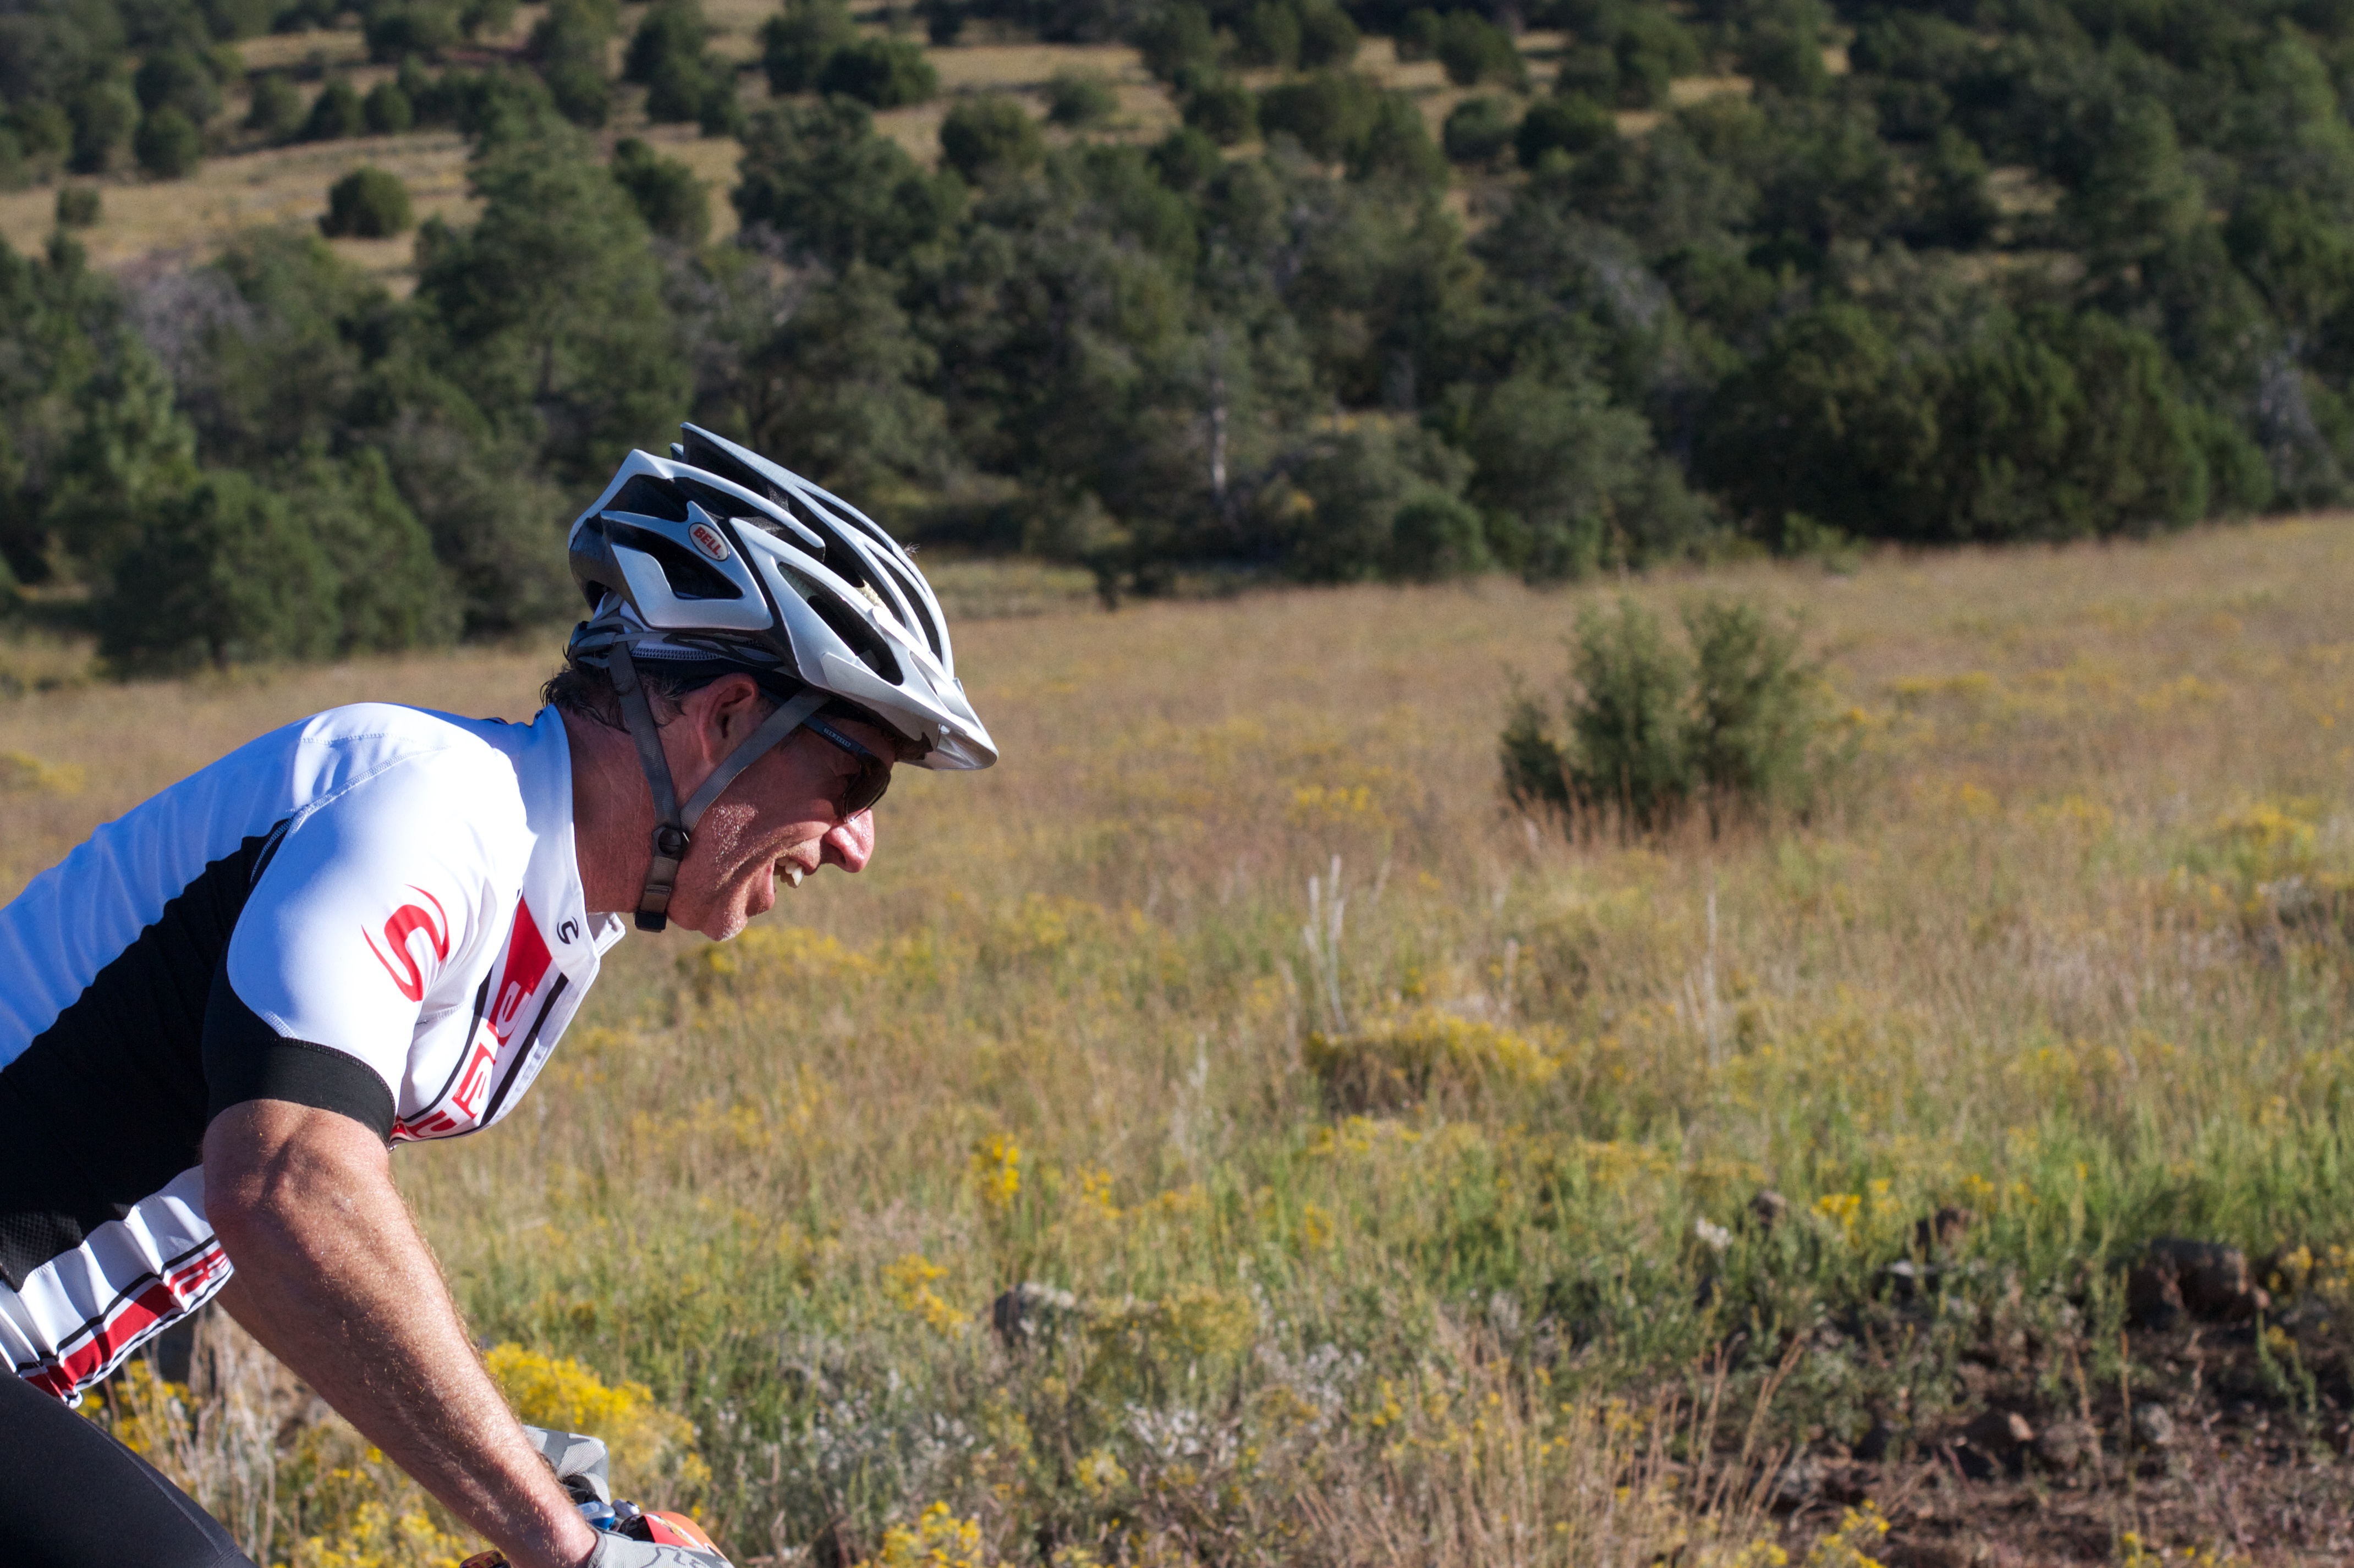
adventure, bicycle, recreation, vehicle, mountain bike, cycling, race, sports, fotr, mountain biking, road cycling, outdoor recreation, cycle sport, endurance sports, ultramarathon, duathlon